The Year's Work in Modern Language Studies

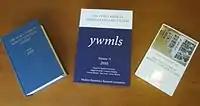
YWMLS covers as published by Maney (left) and MHRA (centre), and a copy of the YWMLS style sheet

The Year's Work in Modern Language Studies ("YWMLS") is an English-language evaluative bibliographical journal which appears annually, containing reports on new scholarship in the fields of European languages, linguistics, literature and film, except for English studies. The MLA "Literary Research Guide" says: ""YWMLS" is the single most comprehensive evaluative survey of scholarship on European and Latin American languages and literatures. Taken together, the annual volumes offer an incomparable record of scholarly and critical trends as well as of the fluctuations of academic reputations of literary works and authors."